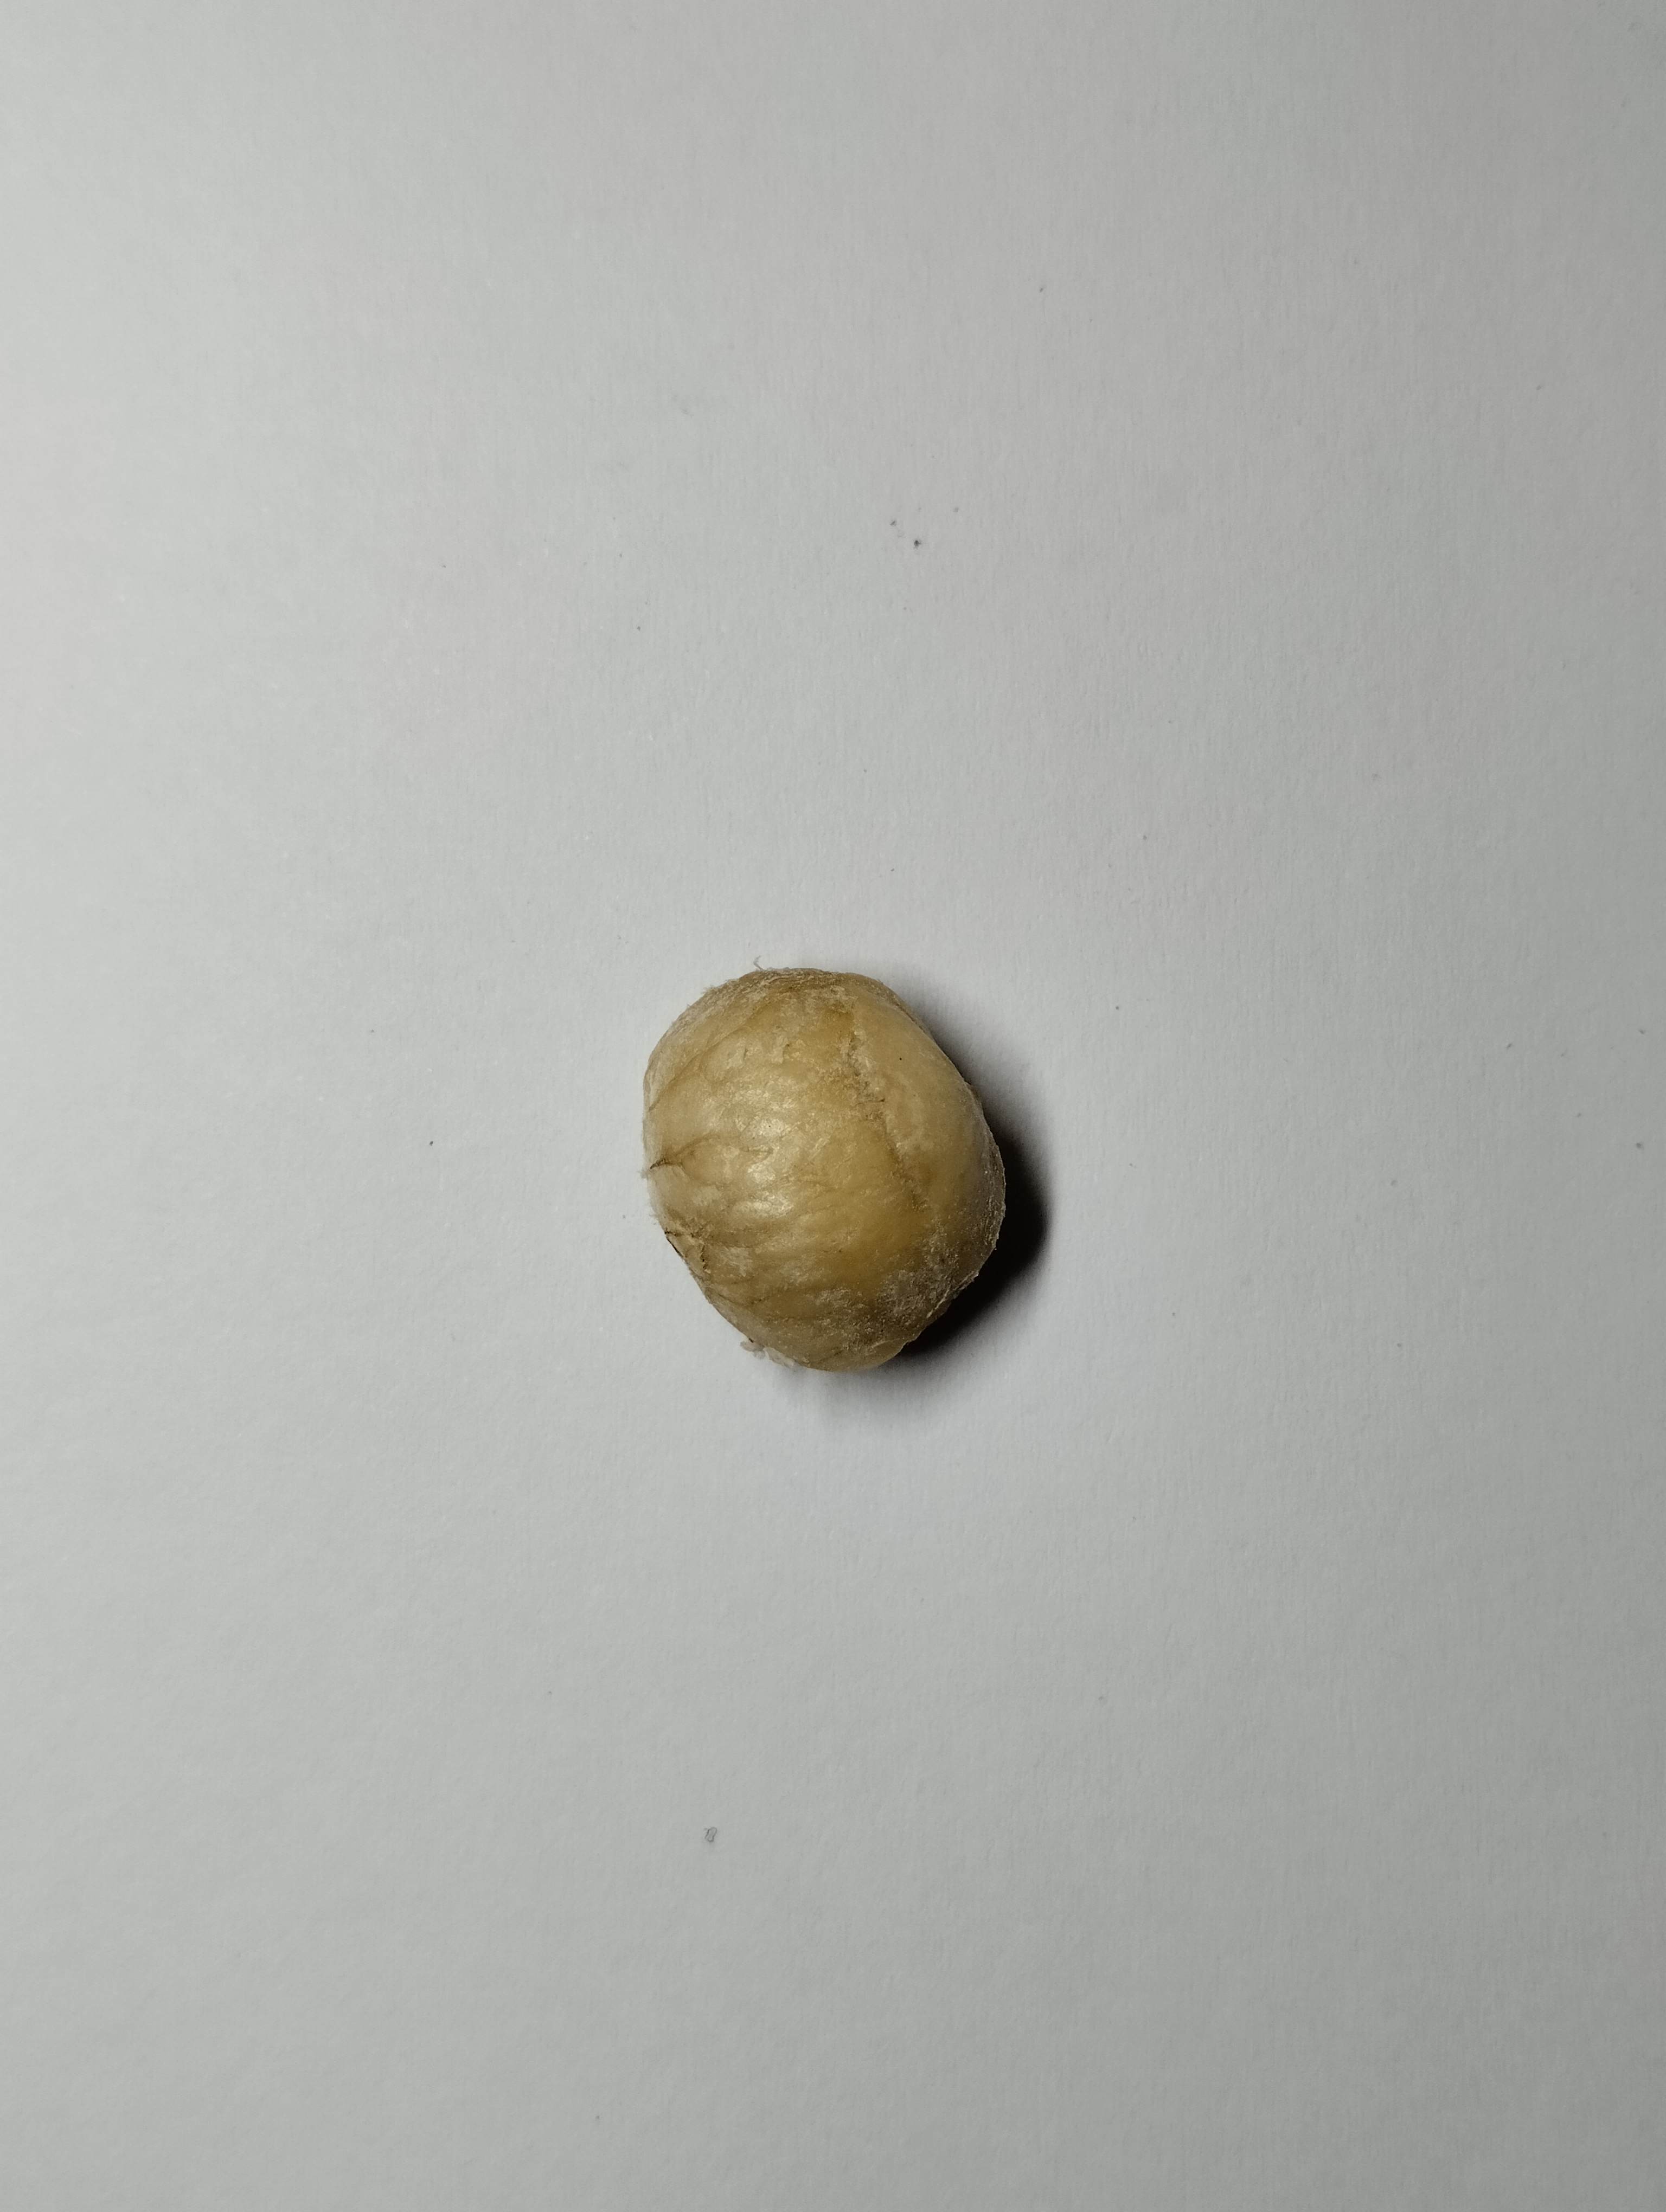
Label: bagus (good seed)